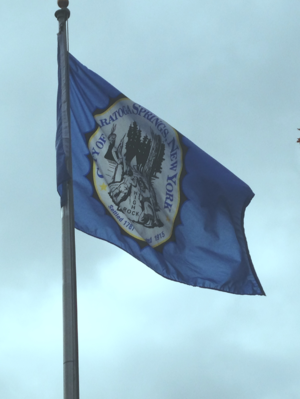
Saratoga Springs est une ville américaine du comté de Saratoga, dans l'État de New York. Sa population s'élevait à 26 586 habitants.